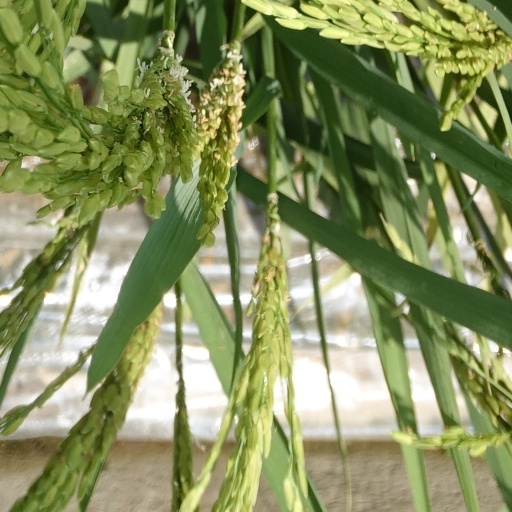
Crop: rice